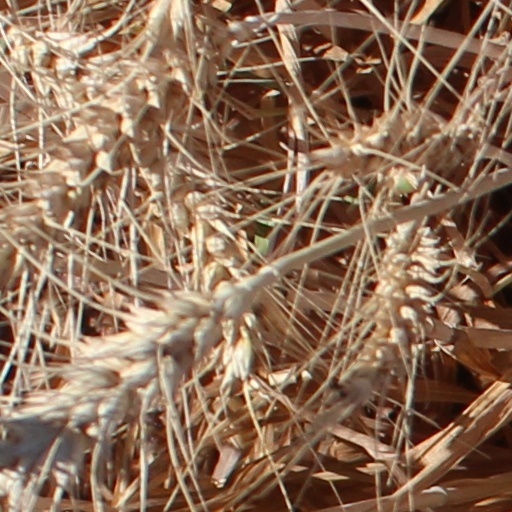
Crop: wheat